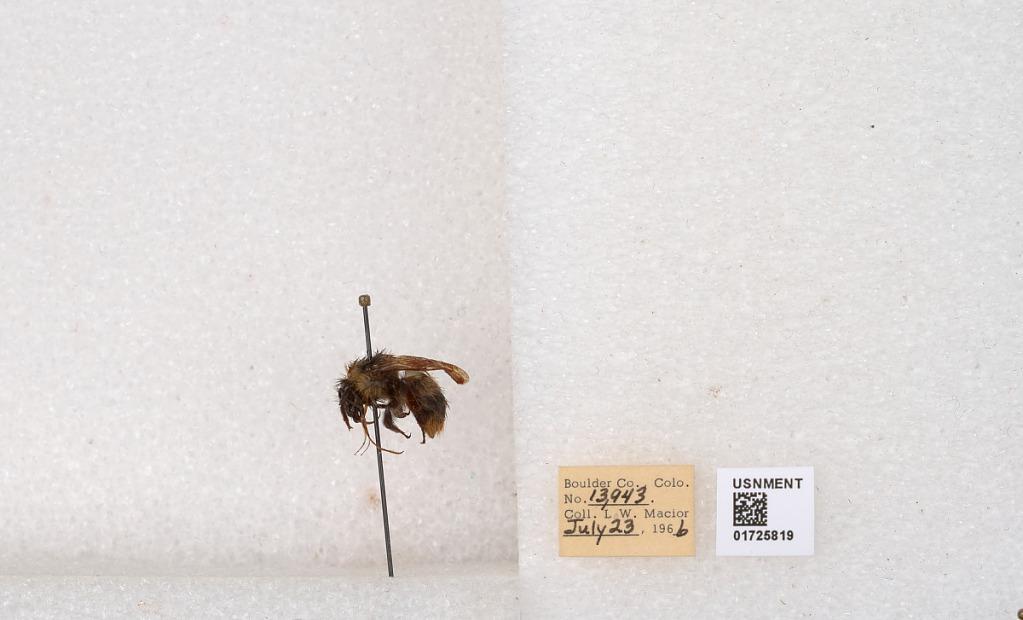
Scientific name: Bombus kirbyellus
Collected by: L. Macior
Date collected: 1966-7-23
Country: United States
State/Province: Colorado
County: Boulder
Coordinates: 40.0925, -105.358